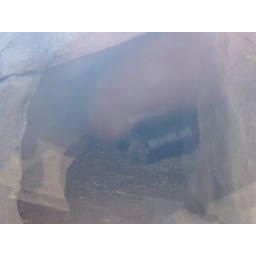
its a black bear in a &amp;quot;cave&amp;quot;. a window in between with sunlight